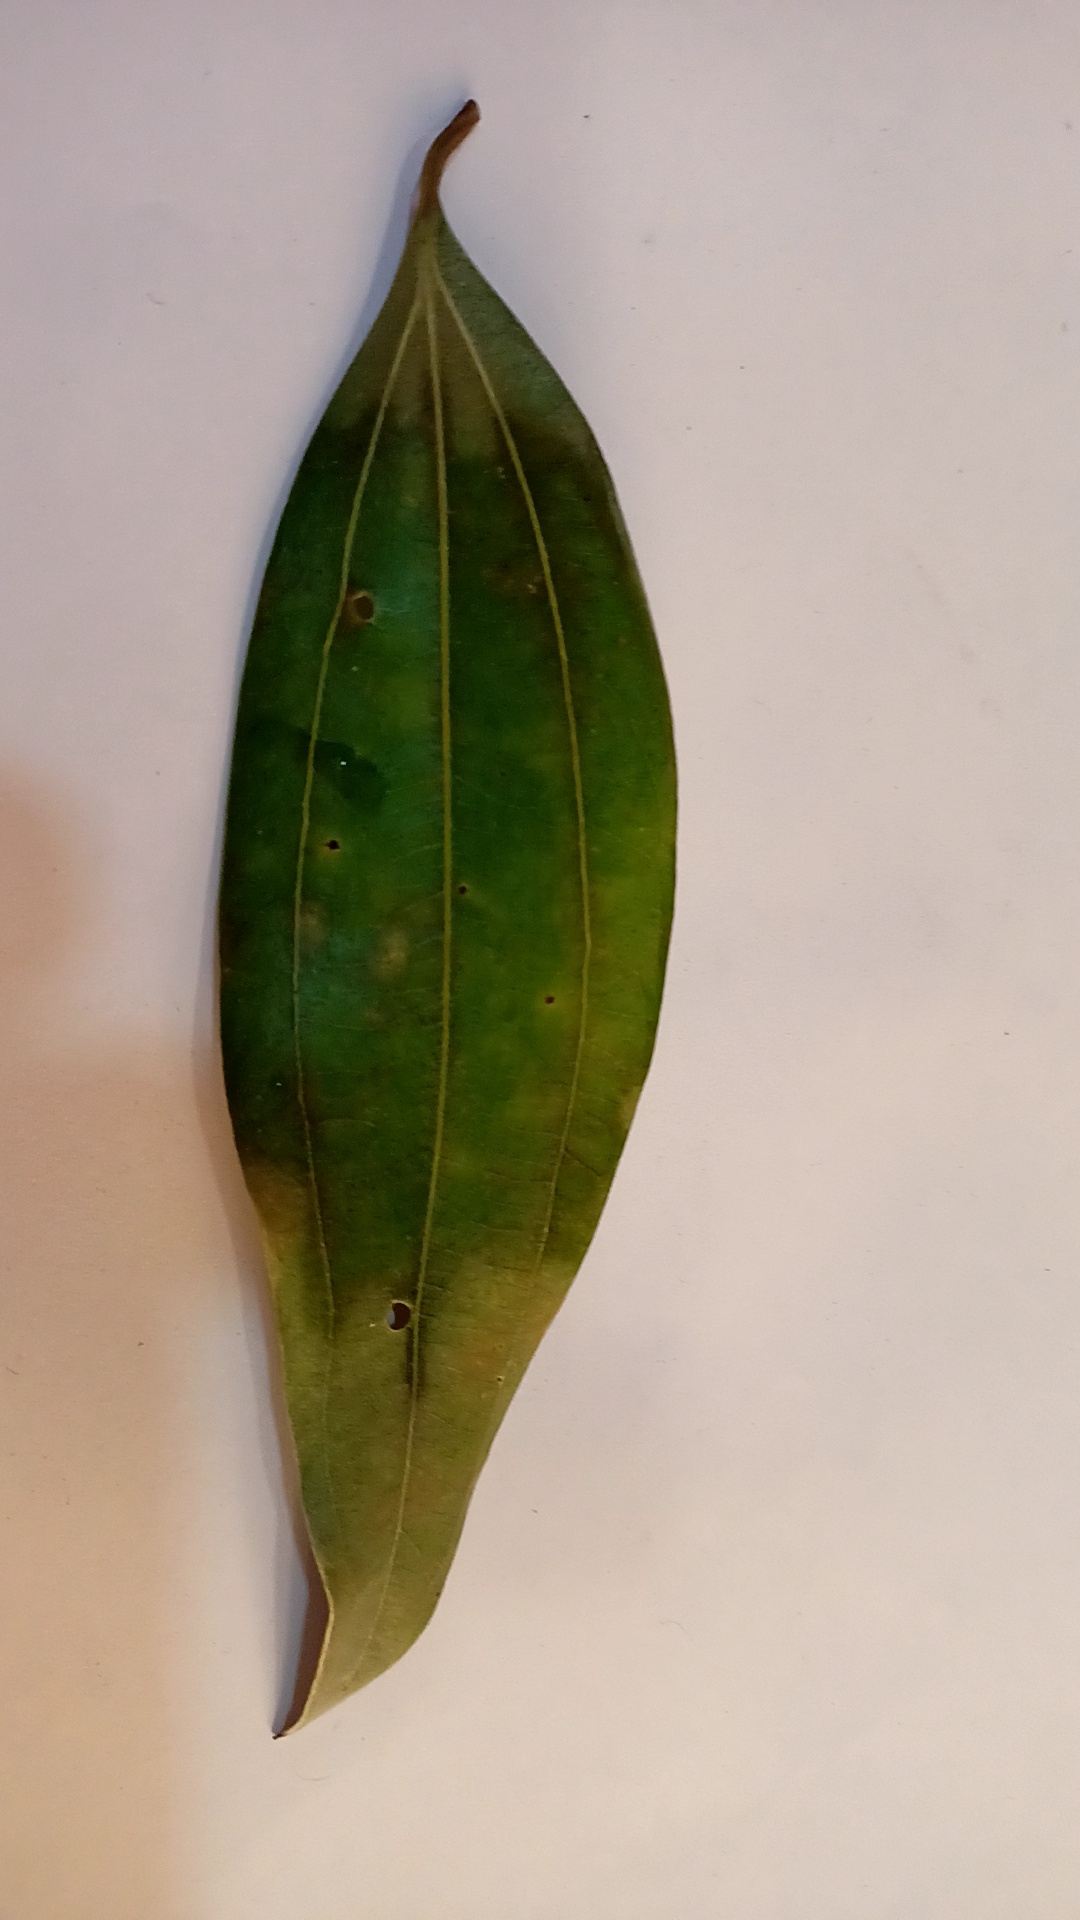
Label: Disease